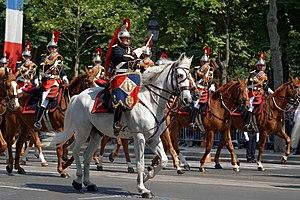
Timbalier suivi par les premières trompettes de la fanfare du régiment de cavalerie de la garde républicaine au défilé du 14 juillet 2013 sur les Champs-Élysées à Paris.